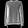
Label: Pullover